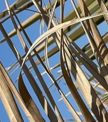
Label: Manganese Deficiency